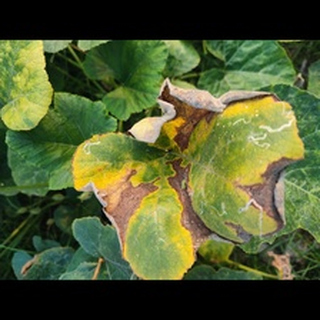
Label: pumpkin_downy_mildew